Oak Hill, Austin, Texas

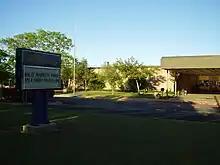
Oak Hill Elementary School

The Oak Hill community was fully annexed by the city of Austin in 1989, though some areas of Oak Hill were already annexed by the city in the years prior. However, areas of the community designated as official city planning areas are not within city borders, but are nonetheless within the purview of extraterritorial jurisdiction. Within Austin's municipal government, Austin City Council District 8 primarily covers the Oak Hill area in addition to other parts of southwest Austin, a change which went into effect in November 2013. Several neighborhood associations in the area are part of OHAN, which meets monthly to propose changes and receive input on infrastructure and community decisions for Oak Hill. The association of neighborhoods is led by a board of directors elected by members of the association annually.